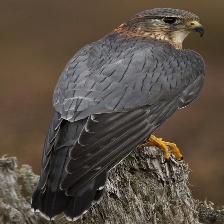
Species: MERLIN
Scientific name: FALCO COLUMBARIUS